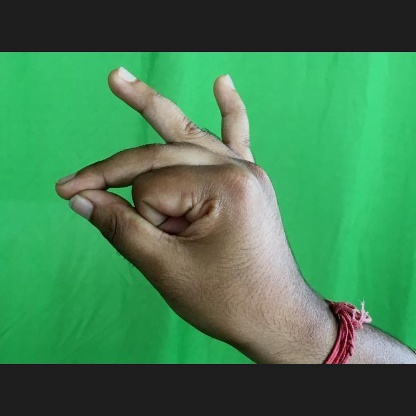
Mudra: Bramaram